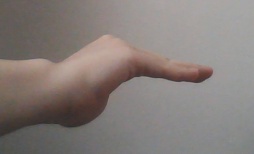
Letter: haa